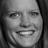
Emotion: happy